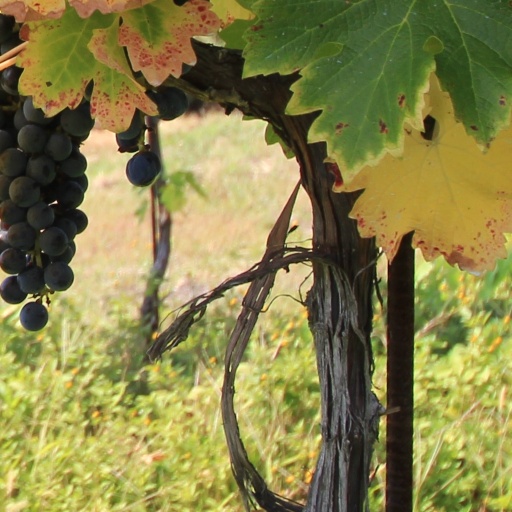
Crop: grape